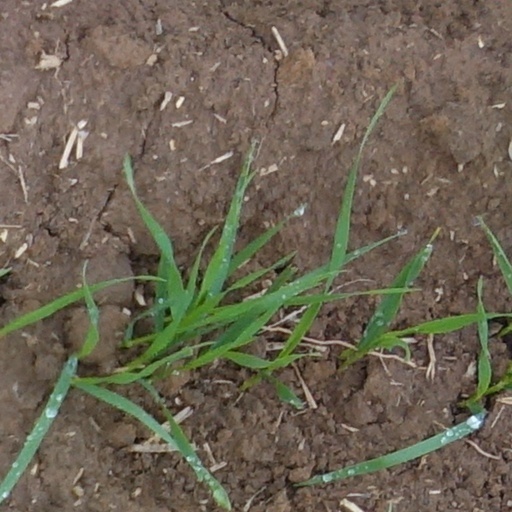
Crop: wheat